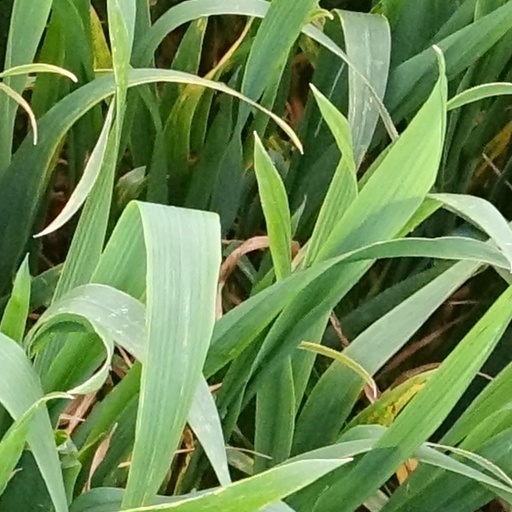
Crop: wheat